Melanie Skotnik

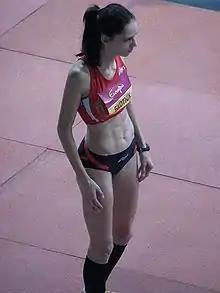
Melanie Melfort

Melanie Skotnik (formerly Melfort; born 8 November 1982 in Hersbruck, West Germany) is a French-German high jumper. She holds both German and French nationalities through her parentage and represented Germany until 2004. She retired in June 2016.